Sacral architecture

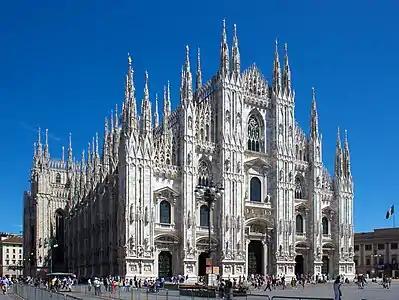
Milan Cathedral is a Gothic church in Italy

Sacred, religious and holy structures often evolved over centuries and were the largest buildings in the world, prior to the modern skyscraper. While the various styles employed in sacred architecture sometimes reflected trends in other structures, these styles also remained unique from the contemporary architecture used in other structures. With the rise of Christianity and Islam, religious buildings increasingly became centres of worship, prayer and meditation.